Geographical midpoint of Europe

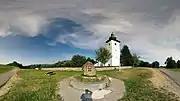
The marker stone in Kremnické Bane, Slovakia

In about 1815 there was a declaration that the centre of Europe was located near the mining town of Kremnica, on a hill that forms the water division between the basins of the Baltic Sea and Black Sea, near St. John Baptist Church. The method used for calculating is unknown, but from the description given on the commemorative plaque located near the church , it seems that it has been the centre of the smallest circle circumscribed on Europe (yet the limits of Europe taken into consideration are not known). The title of the "Centre of Europe" is also claimed by the neighbouring village Krahule (ancient Blaufuß), which used to belong to the same parish, now a famous centre for winter sports, with a hotel and recreation centre called "Stred Európy" ("Centre of Europe").